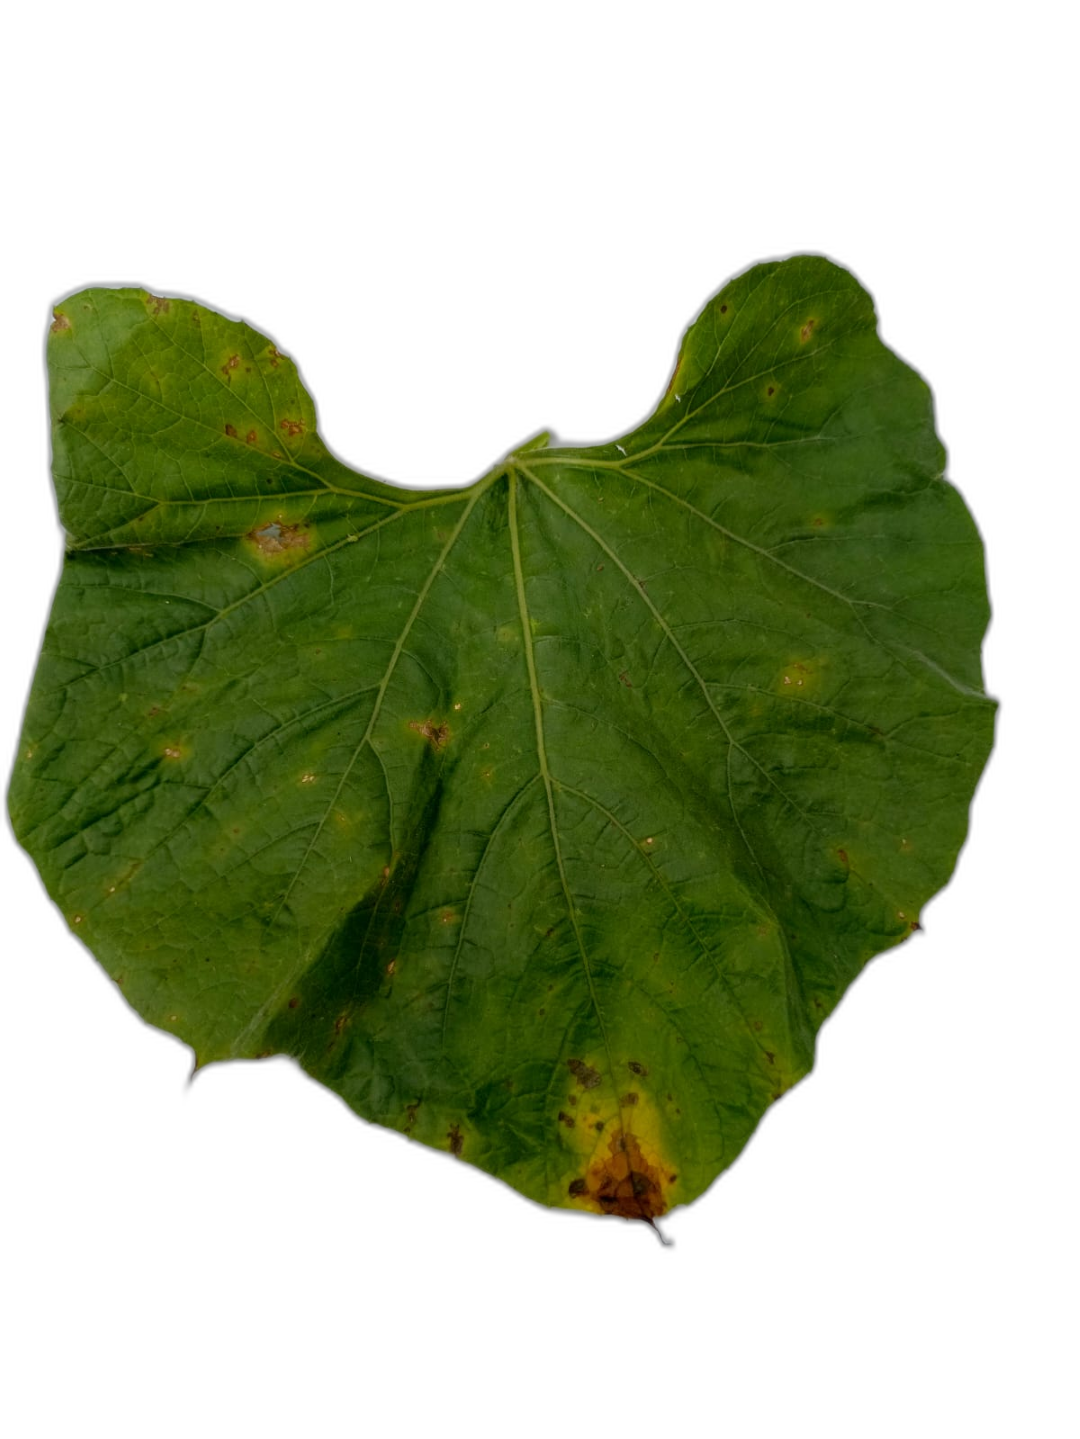
Crop: Bottle Gourd
Label: Anthracnose